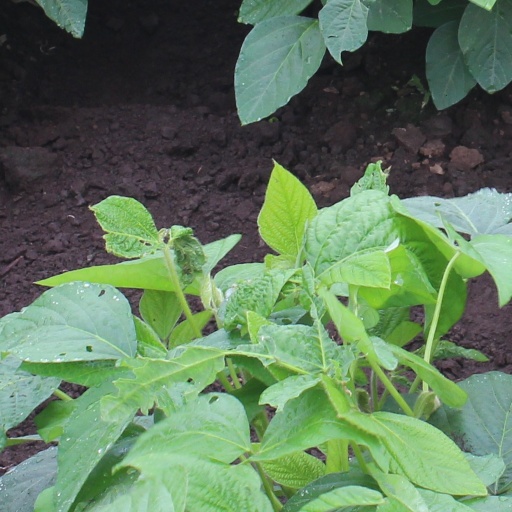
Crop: soybean